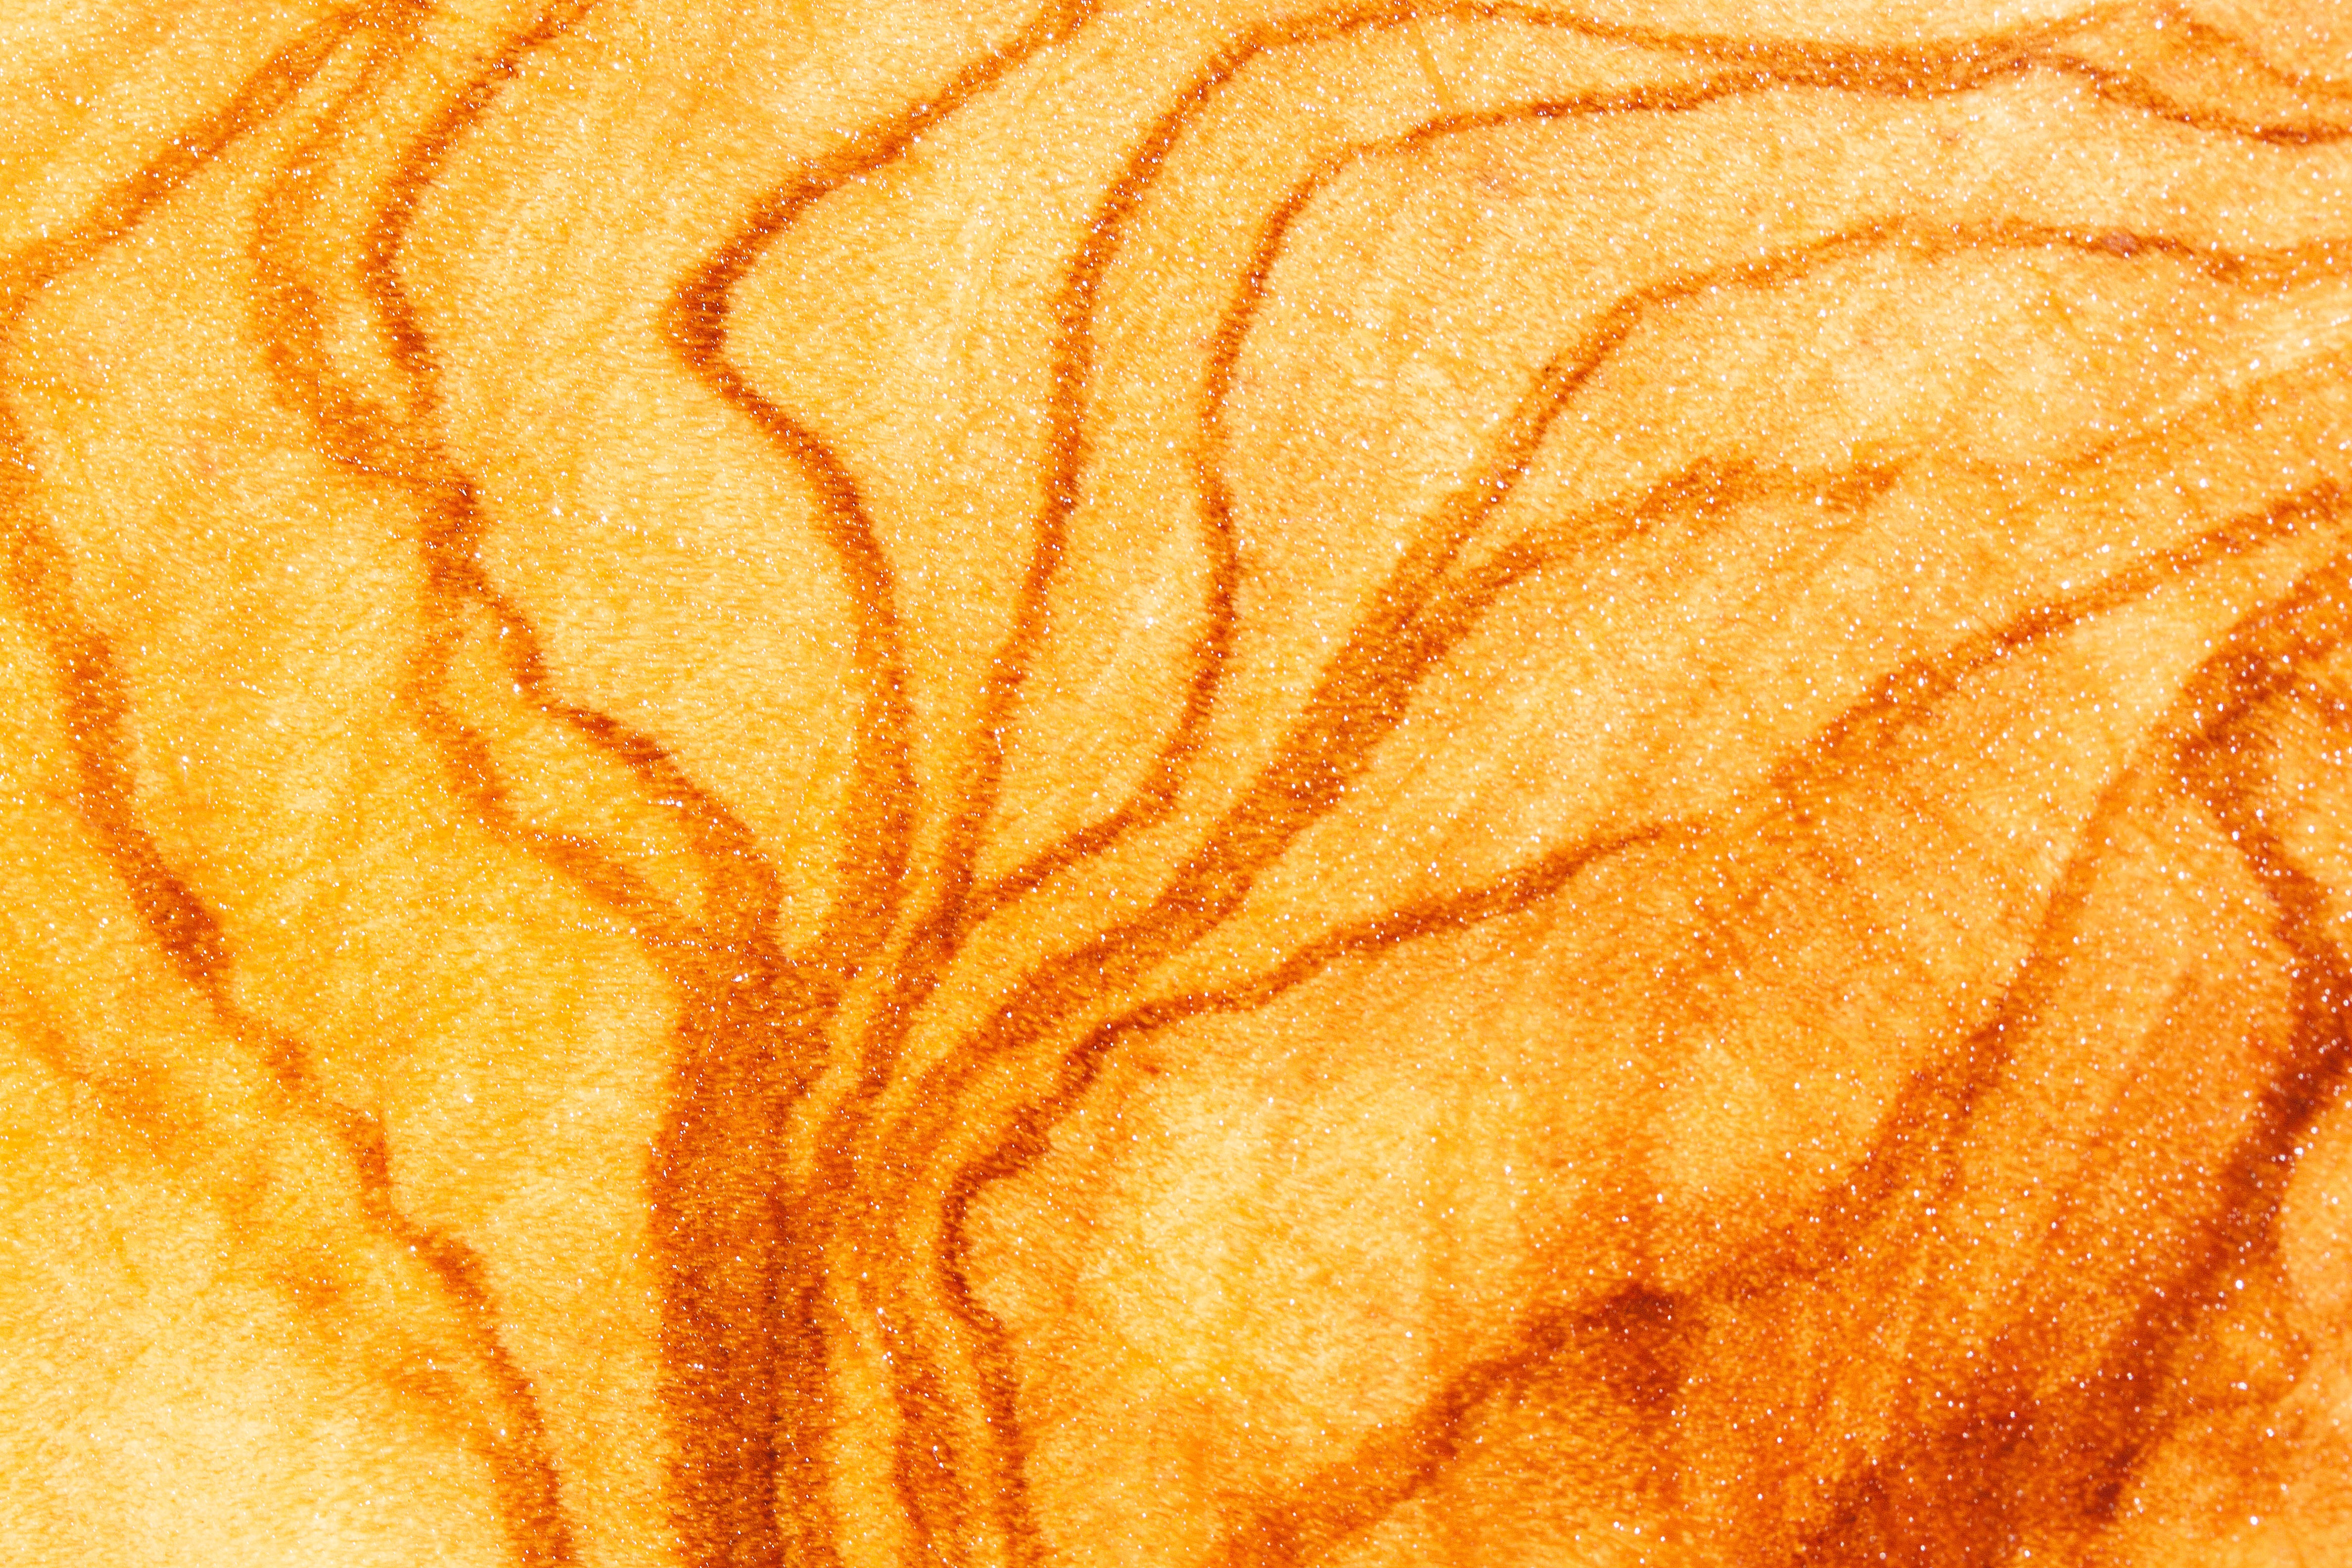
tree, sand, structure, wood, grain, texture, leaf, food, produce, natural, brown, yellow, material, background, cutting board, fund, flooring, olive wood, oiled, grass family